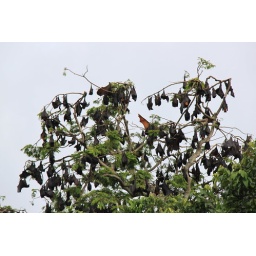
There are lots of them in the monkey forest